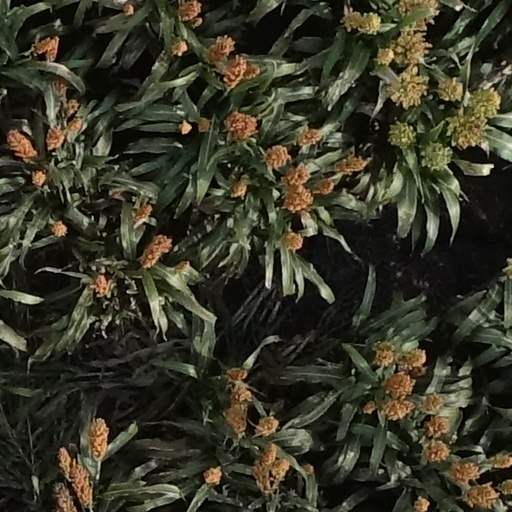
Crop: sorghum